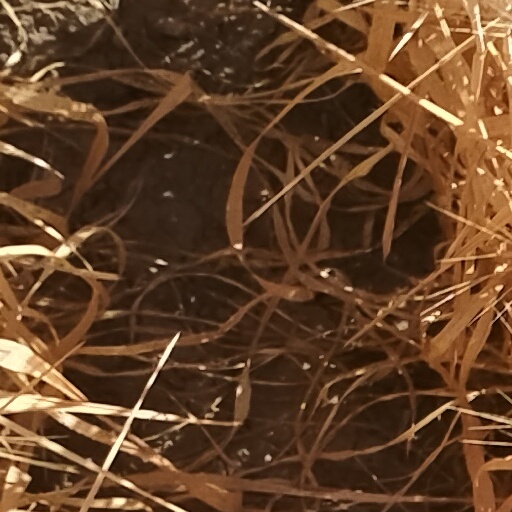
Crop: wheat